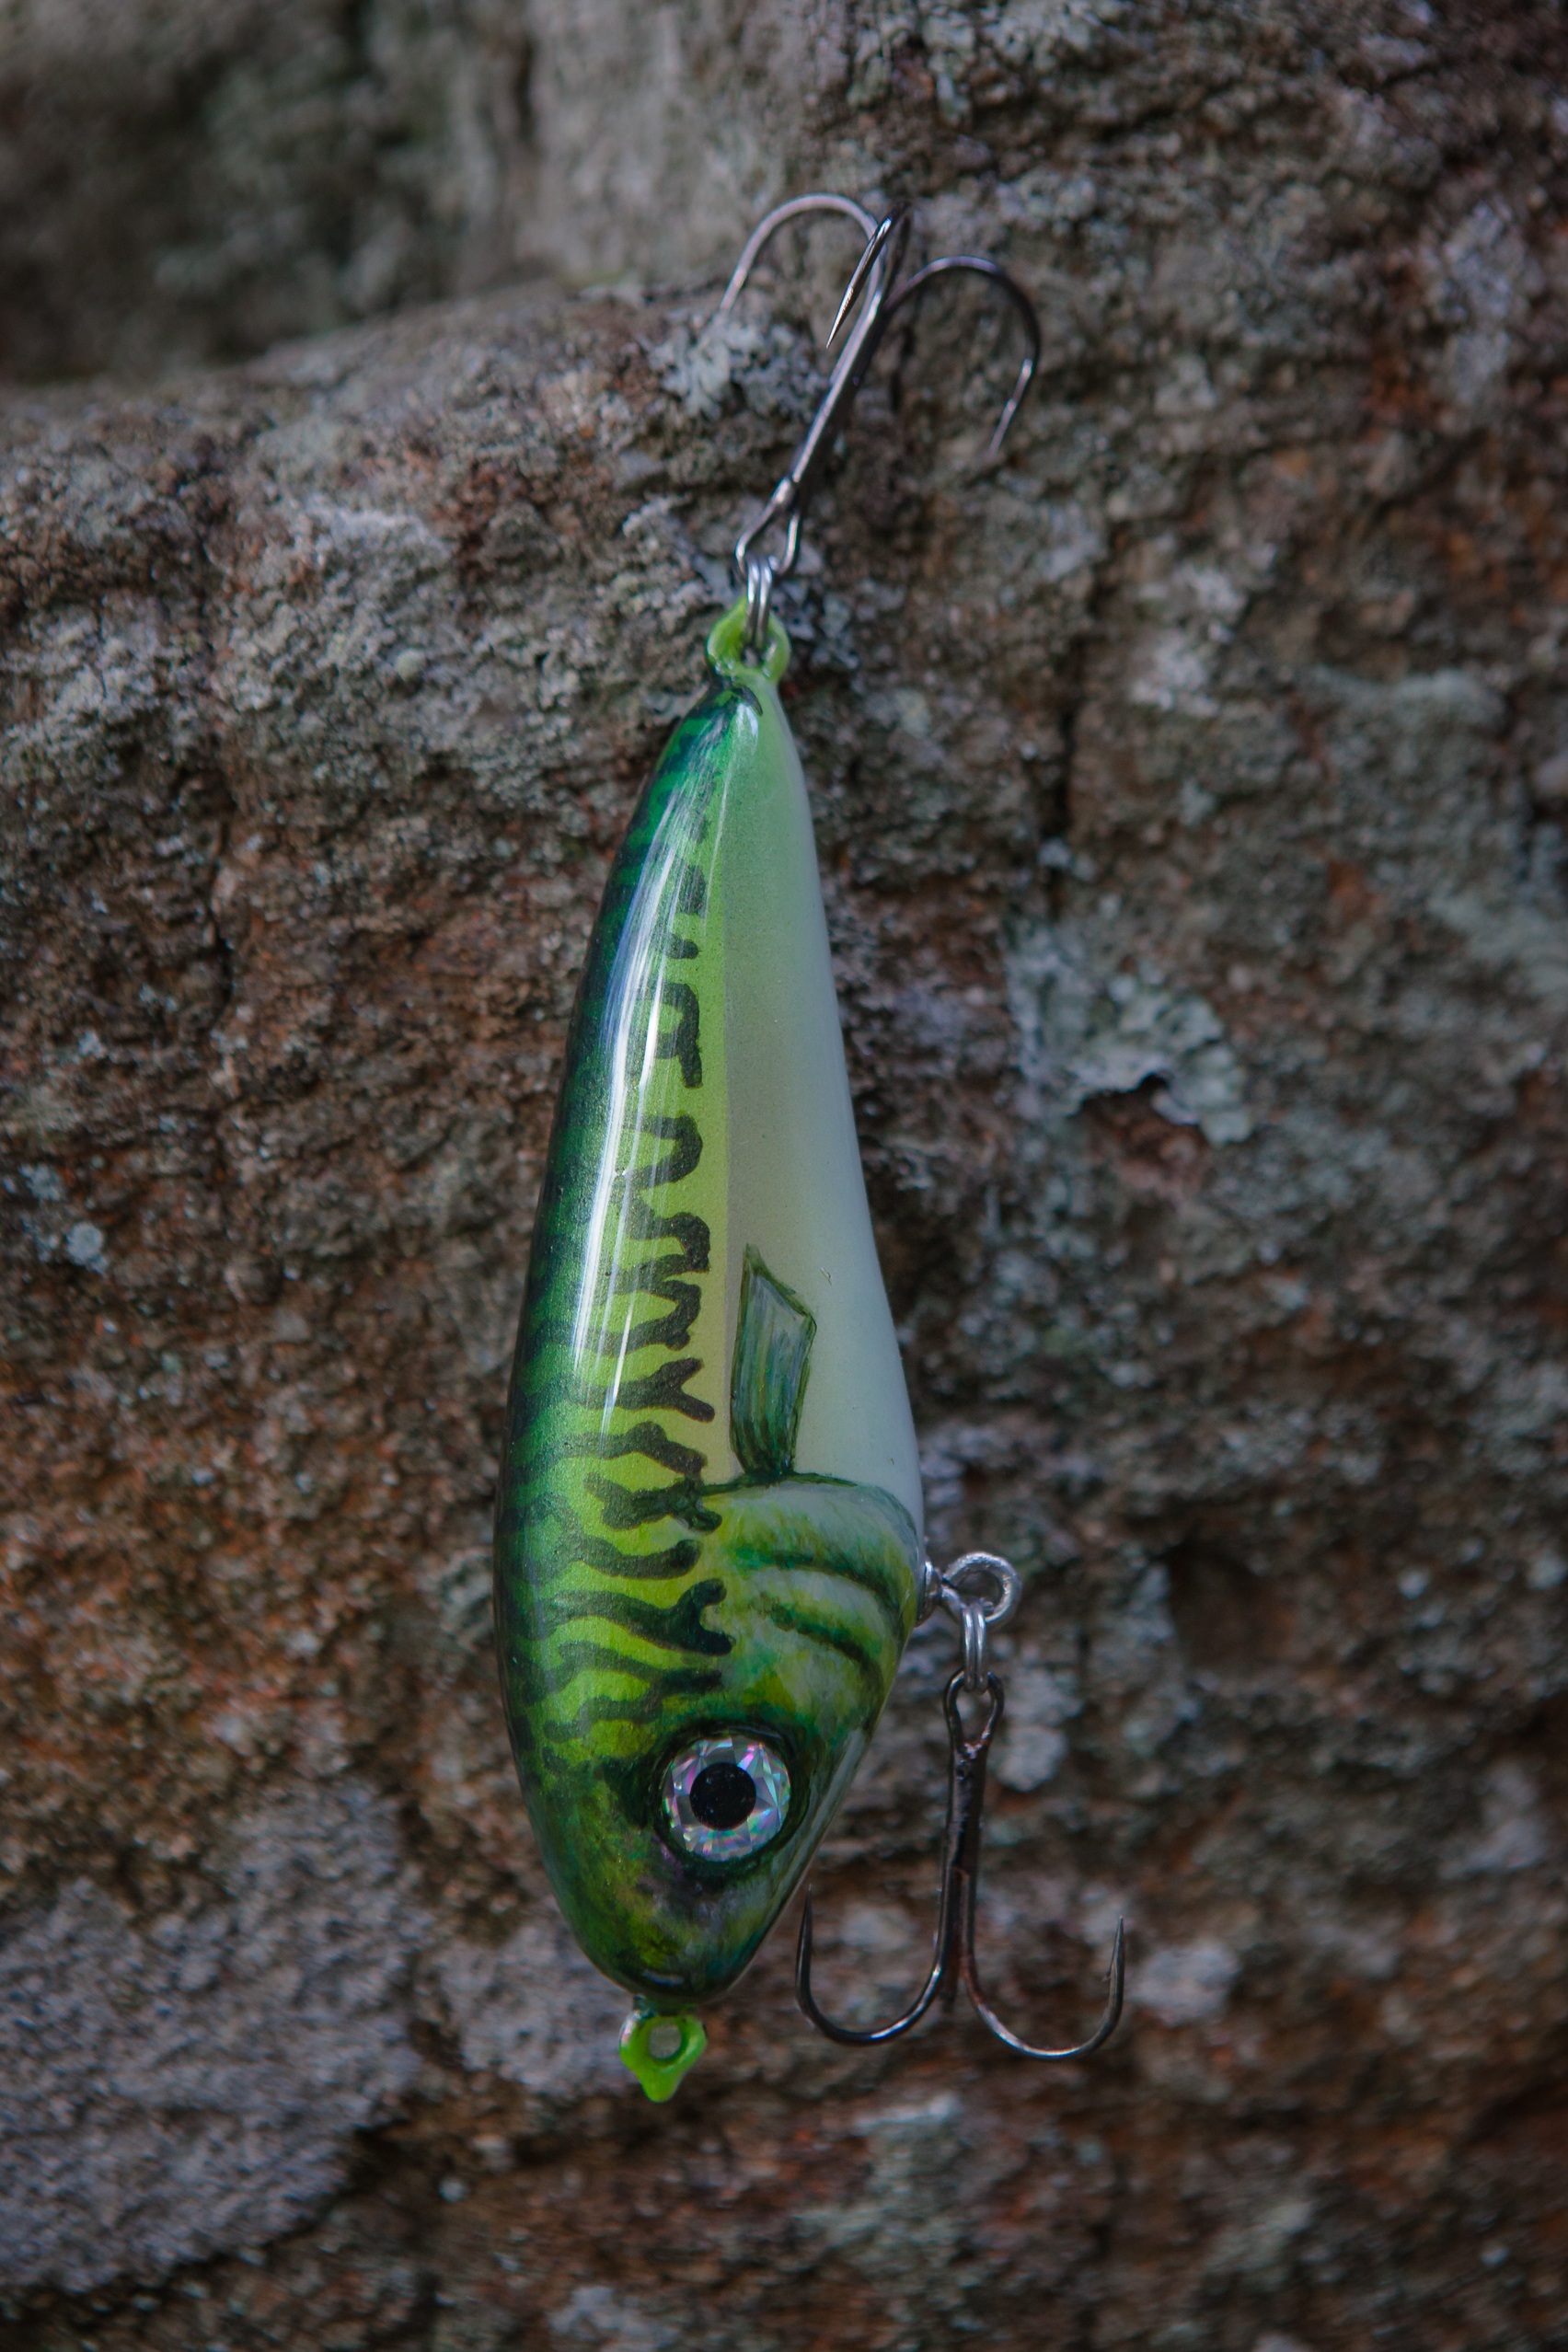
leaf, green, fishing, insect, fauna, invertebrate, bait, pike, mackerel, macro photography, fishing lures, wobbler, jerkbait